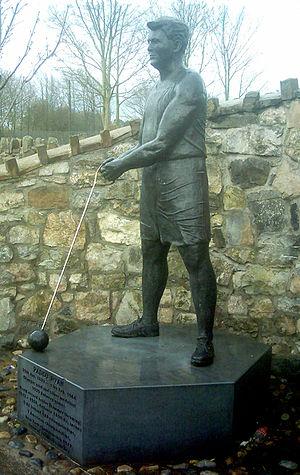
Patrick James « Pat » « Paddy » Ryan était un athlète américain, d'origine irlandaise, spécialiste du lancer de marteau.